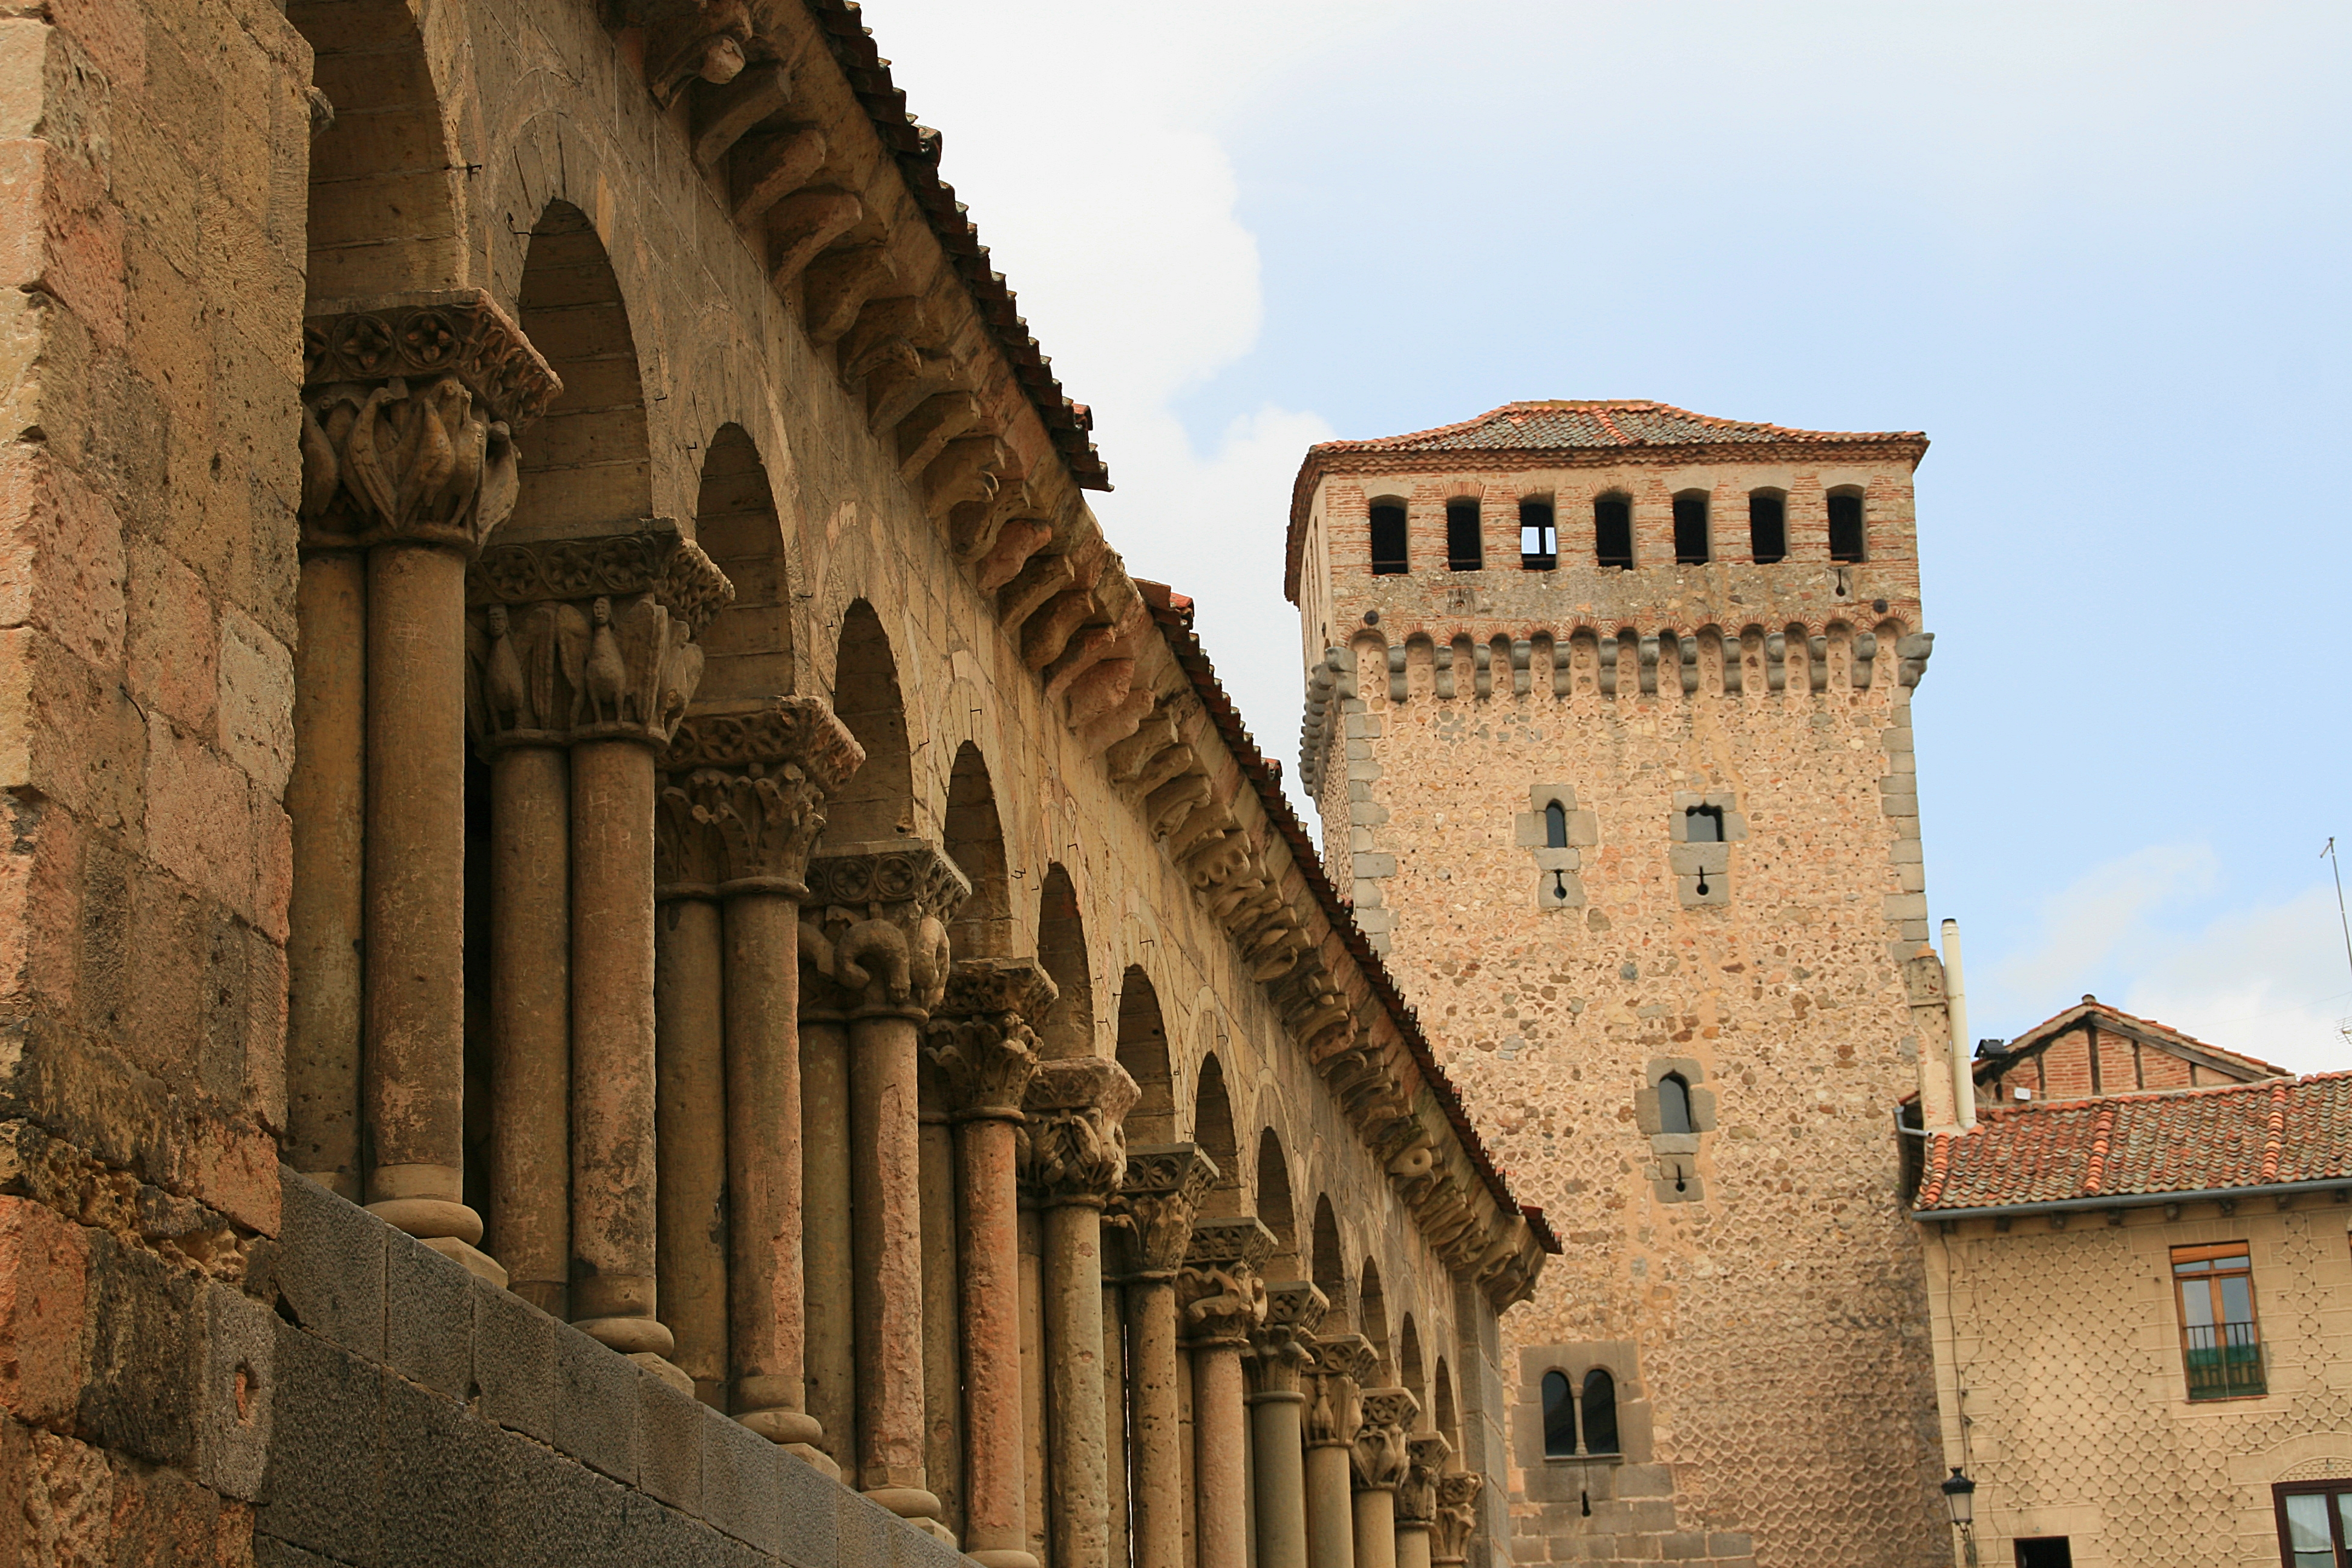
town, building, palace, wall, facade, fortification, place of worship, temple, ruins, monastery, history, romanico, segovia, iglesiadesanmartin, basilica, middle ages, ancient rome, historic site, ancient history, human settlement, ancient roman architecture